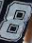
Number: 8